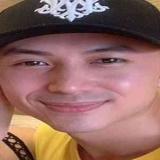
diễn viên Hoàng Anh Vũ